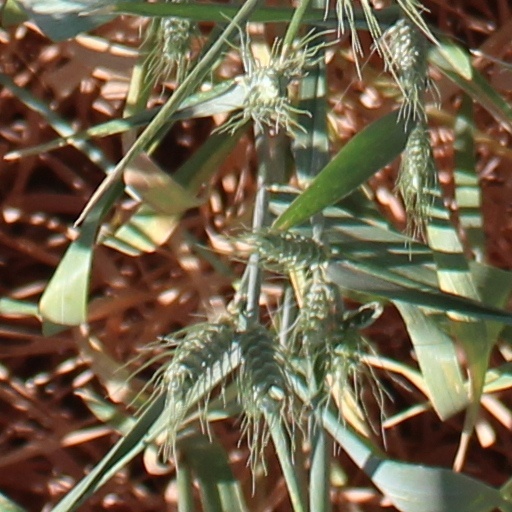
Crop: wheat